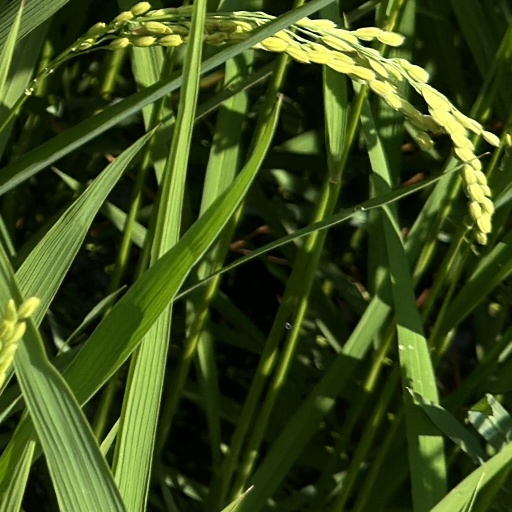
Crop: rice